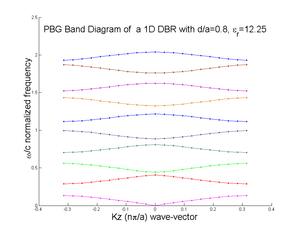
La méthode de décomposition en onde plane est une technique de calcul en électromagnétique permettant de résoudre les équations de Maxwell en les transformant en un problème aux valeurs propres. Dans la communauté scientifique qui étudie les cristaux phononiques, cette méthode est utilisée pour déterminer la structure de bande de cristaux de géométries données. La méthode peut être liée aux formulations analytiques et est utile dans le calcul des solutions modales des équations de Maxwell dans une géométrie inhomogène ou périodique. Elle a été adaptée spécifiquement pour résoudre des problèmes sous forme d'harmoniques temporelles, dans des milieux non dispersifs.